Meteos

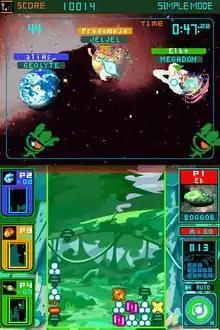
"Meteos" screenshot, with the player battling three other planets

The core gameplay of "Meteos", described as a "shoot-and-lift-up puzzle" game, requires players to use a stylus to move colored blocks—the eponymous "meteos" that fall from the top of the screen. Creating a vertical or horizontal line of three or more blocks causes the meteos to ignite and rise; they, or any blocks above them, disappear once they leave the screen. The speed and frequency of falling blocks can be adjusted with the "speeder" gauge. Power-ups may help or hinder the player or opponents; one example is a giant hammer that destroys multiple blocks with a few swings. The game ends if the blocks reach the top of the screen. Each block sent out of the playing field is cached in a virtual bank, from which the player can unlock new planets, aliens and sounds. The player can play as one of thirty-two aliens and their respective planets, each of which has a unique gravitational pull that affects the way the blocks launch.